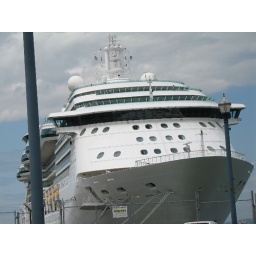
almost on the street !.... This ship is docked at Pier 23, in San Francisco